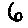
Label: 6